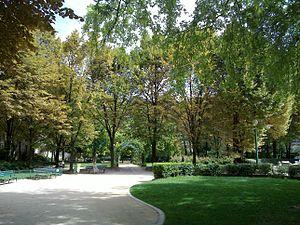
Square du Clos-Feuquières, Paris
Le square du Clos-Feuquières est un espace vert du 15ᵉ arrondissement de Paris.
Le 15ᵉ arrondissement de Paris est l’un des vingt arrondissements de Paris. Il est situé sur la rive gauche de la Seine, dans le sud-ouest de la ville, et est le résultat de l’annexion des communes de Vaugirard et de Grenelle en 1860. Il s’agit du plus peuplé des arrondissements avec 235 178 habitants en 2017.